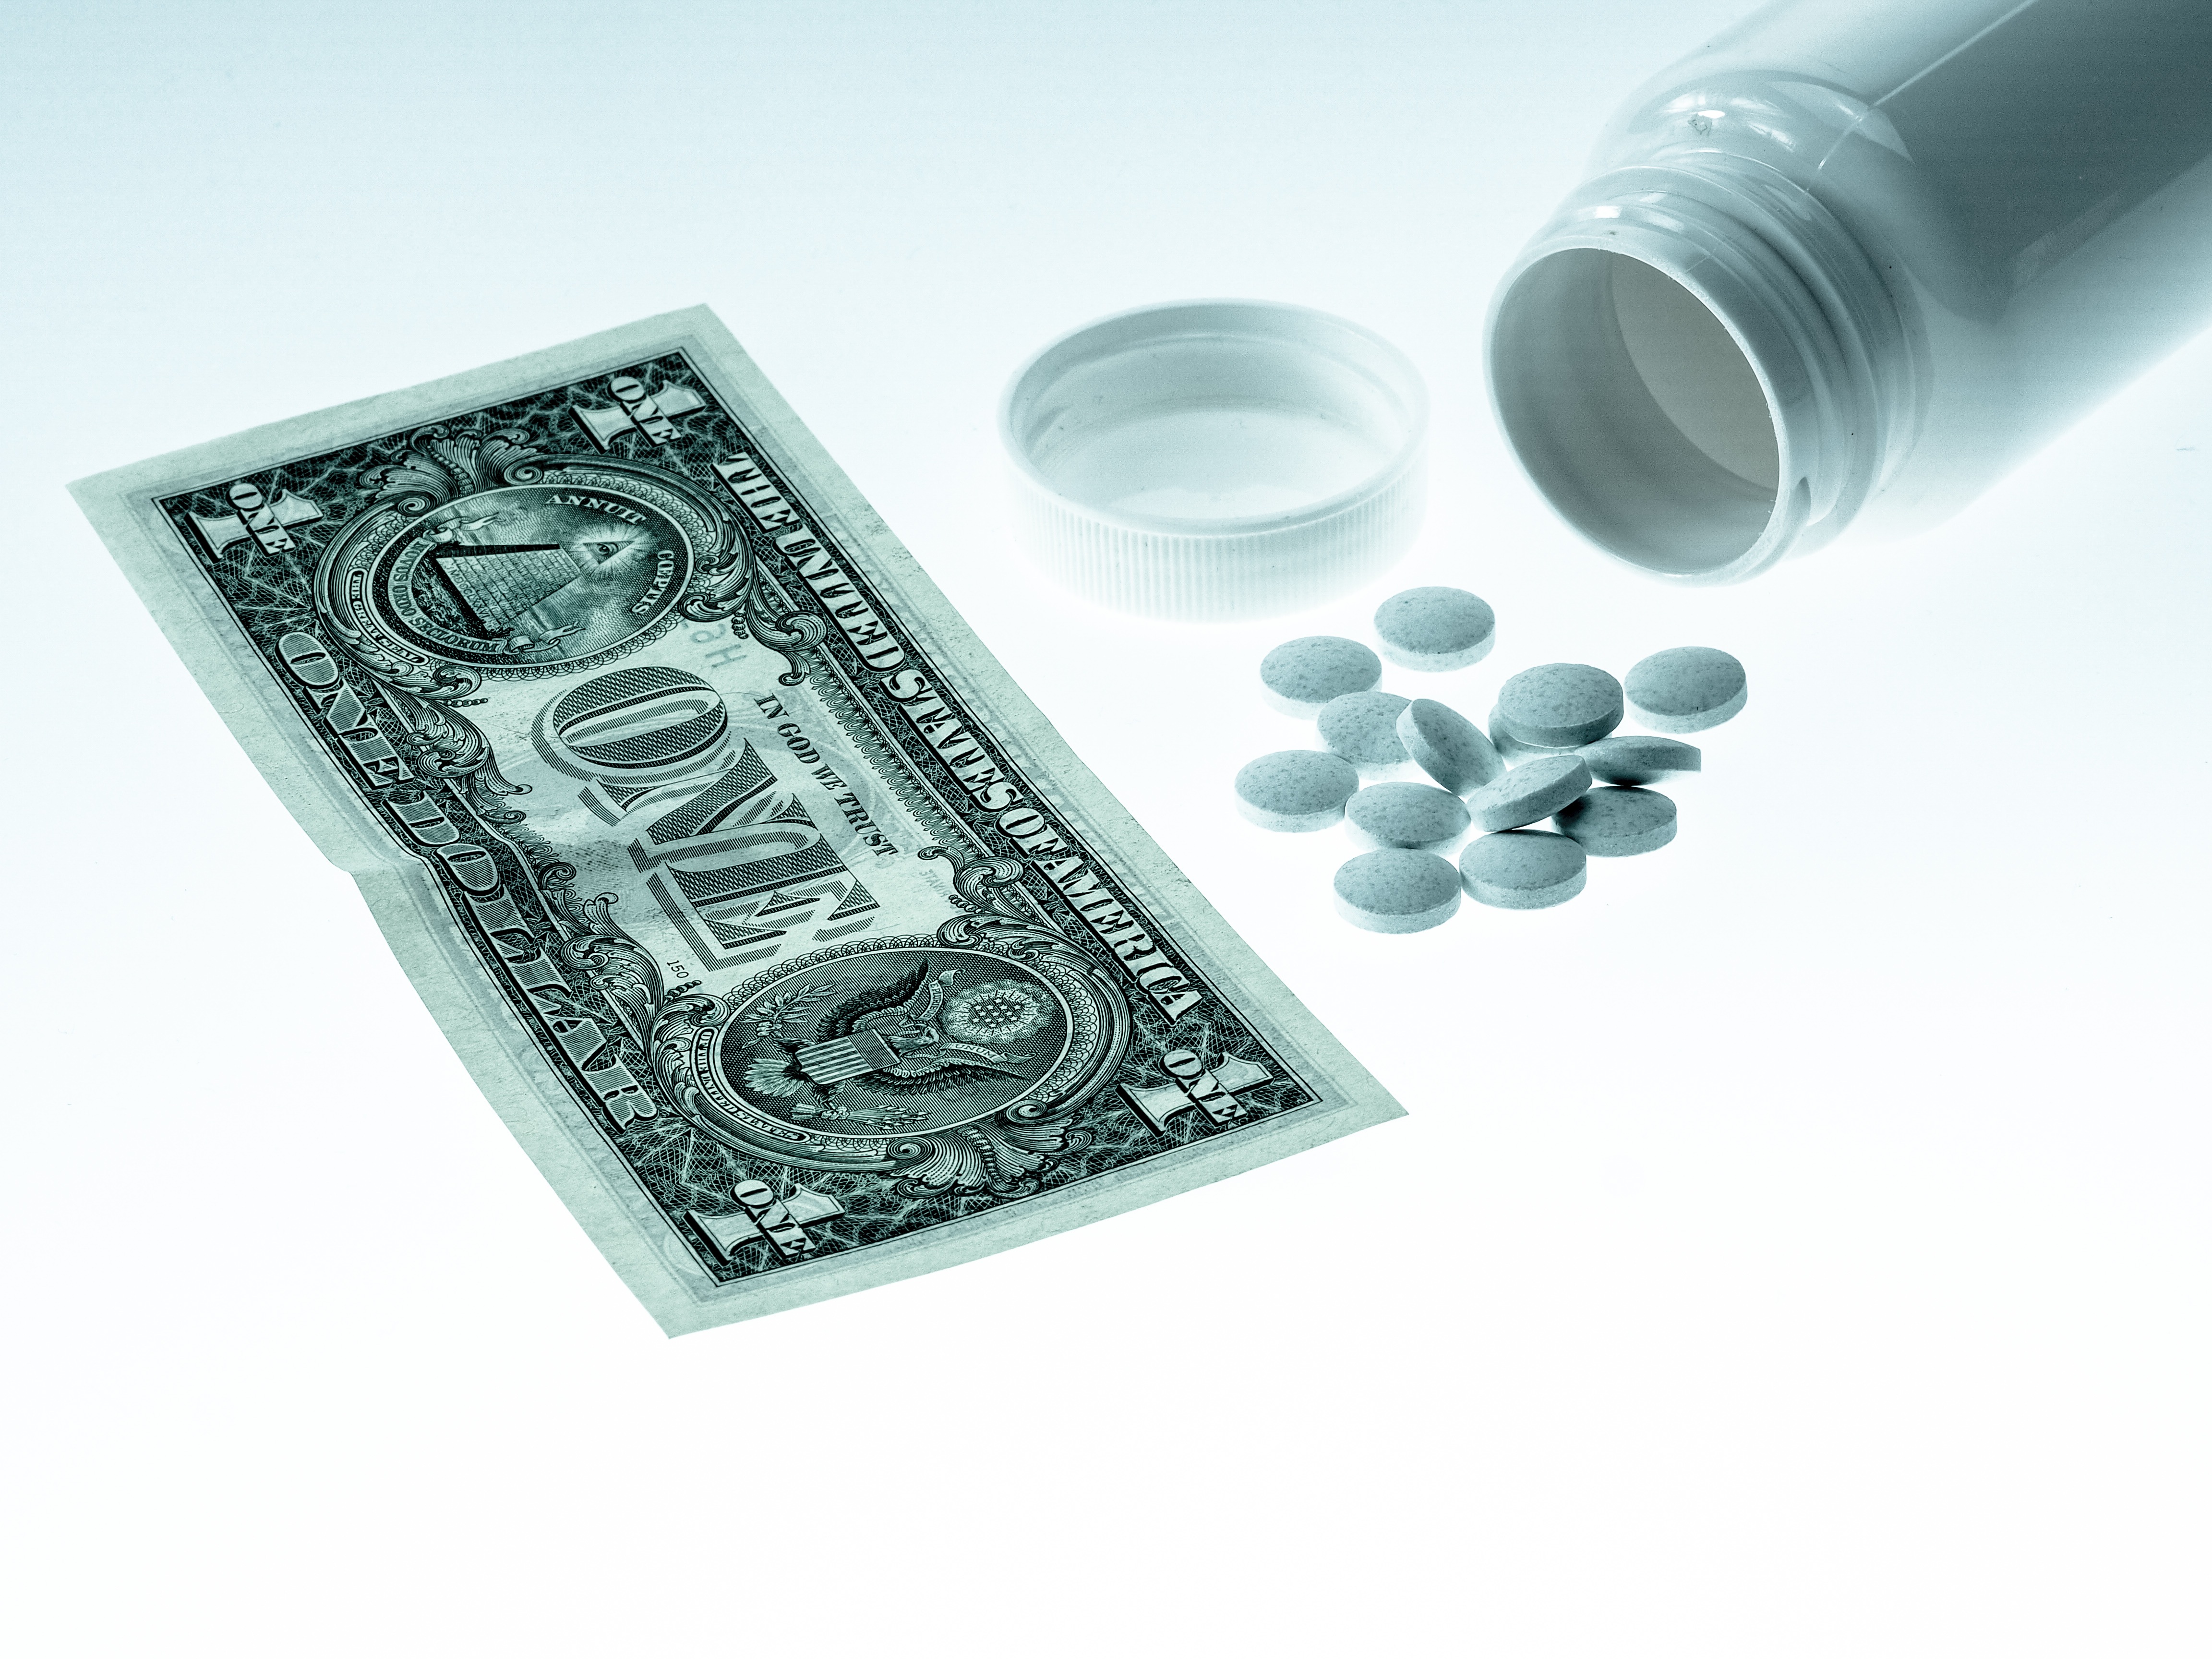
money, cash, silver, currency, dollar, pills, bless you, tablets, medical, funds, us dollar